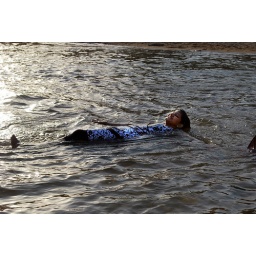
narmada river student playing in water -korambichandpur-bhandara-gondia-korambi-trip for m.j. collage, koradi, nagpurphotography; ashishkumar ujawane, nagpur